Conquering the Woman

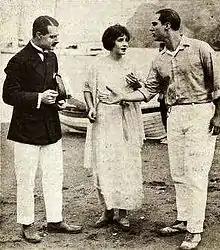
Scene from the film.

Conquering the Woman is a 1922 American silent drama film directed by King Vidor. A print of the film exists at the Cinematheque Royale de Belgique in Belgium.